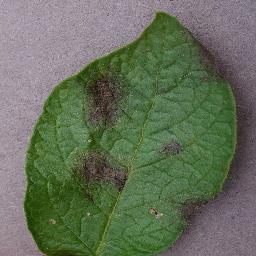
Label: Potato___Late_blight